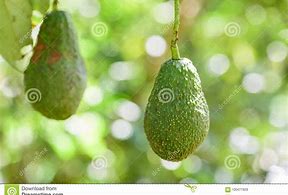
Label: Avocado